Konrad Adenauer

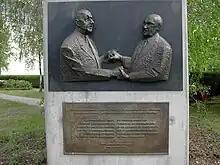
Berlin plaque commemorating restoration of relations between Germany and France, showing Adenauer and Charles de Gaulle

At the Petersberg Agreement in November 1949 he achieved some of the first concessions granted by the Allies, such as a decrease in the number of factories to be dismantled, but in particular his agreement to join the International Authority for the Ruhr led to heavy criticism. In the following debate in parliament Adenauer stated: